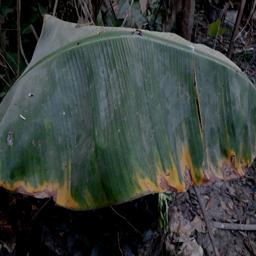
Label: POTASSIUM DEFICIENCY